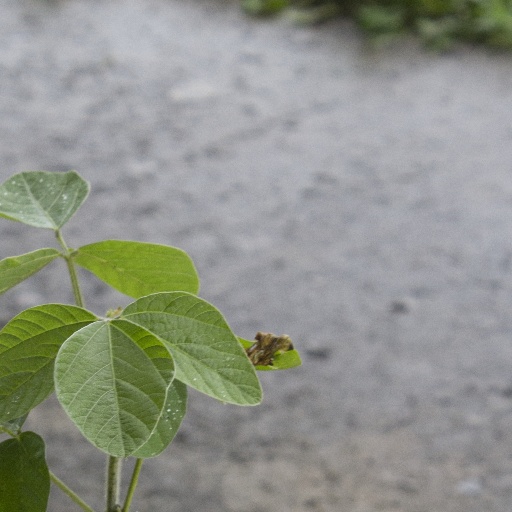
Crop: soybean